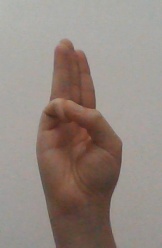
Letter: thaa